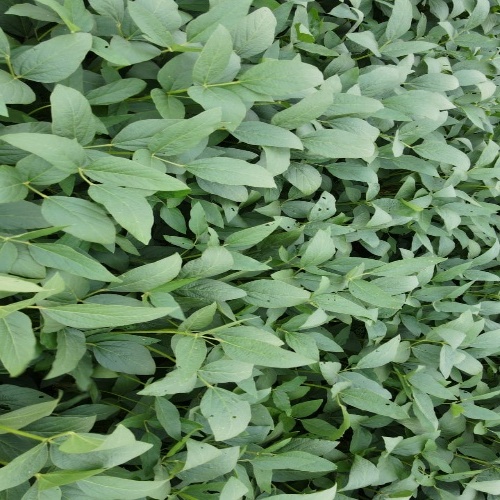
Label: Diabrotica_speciosa